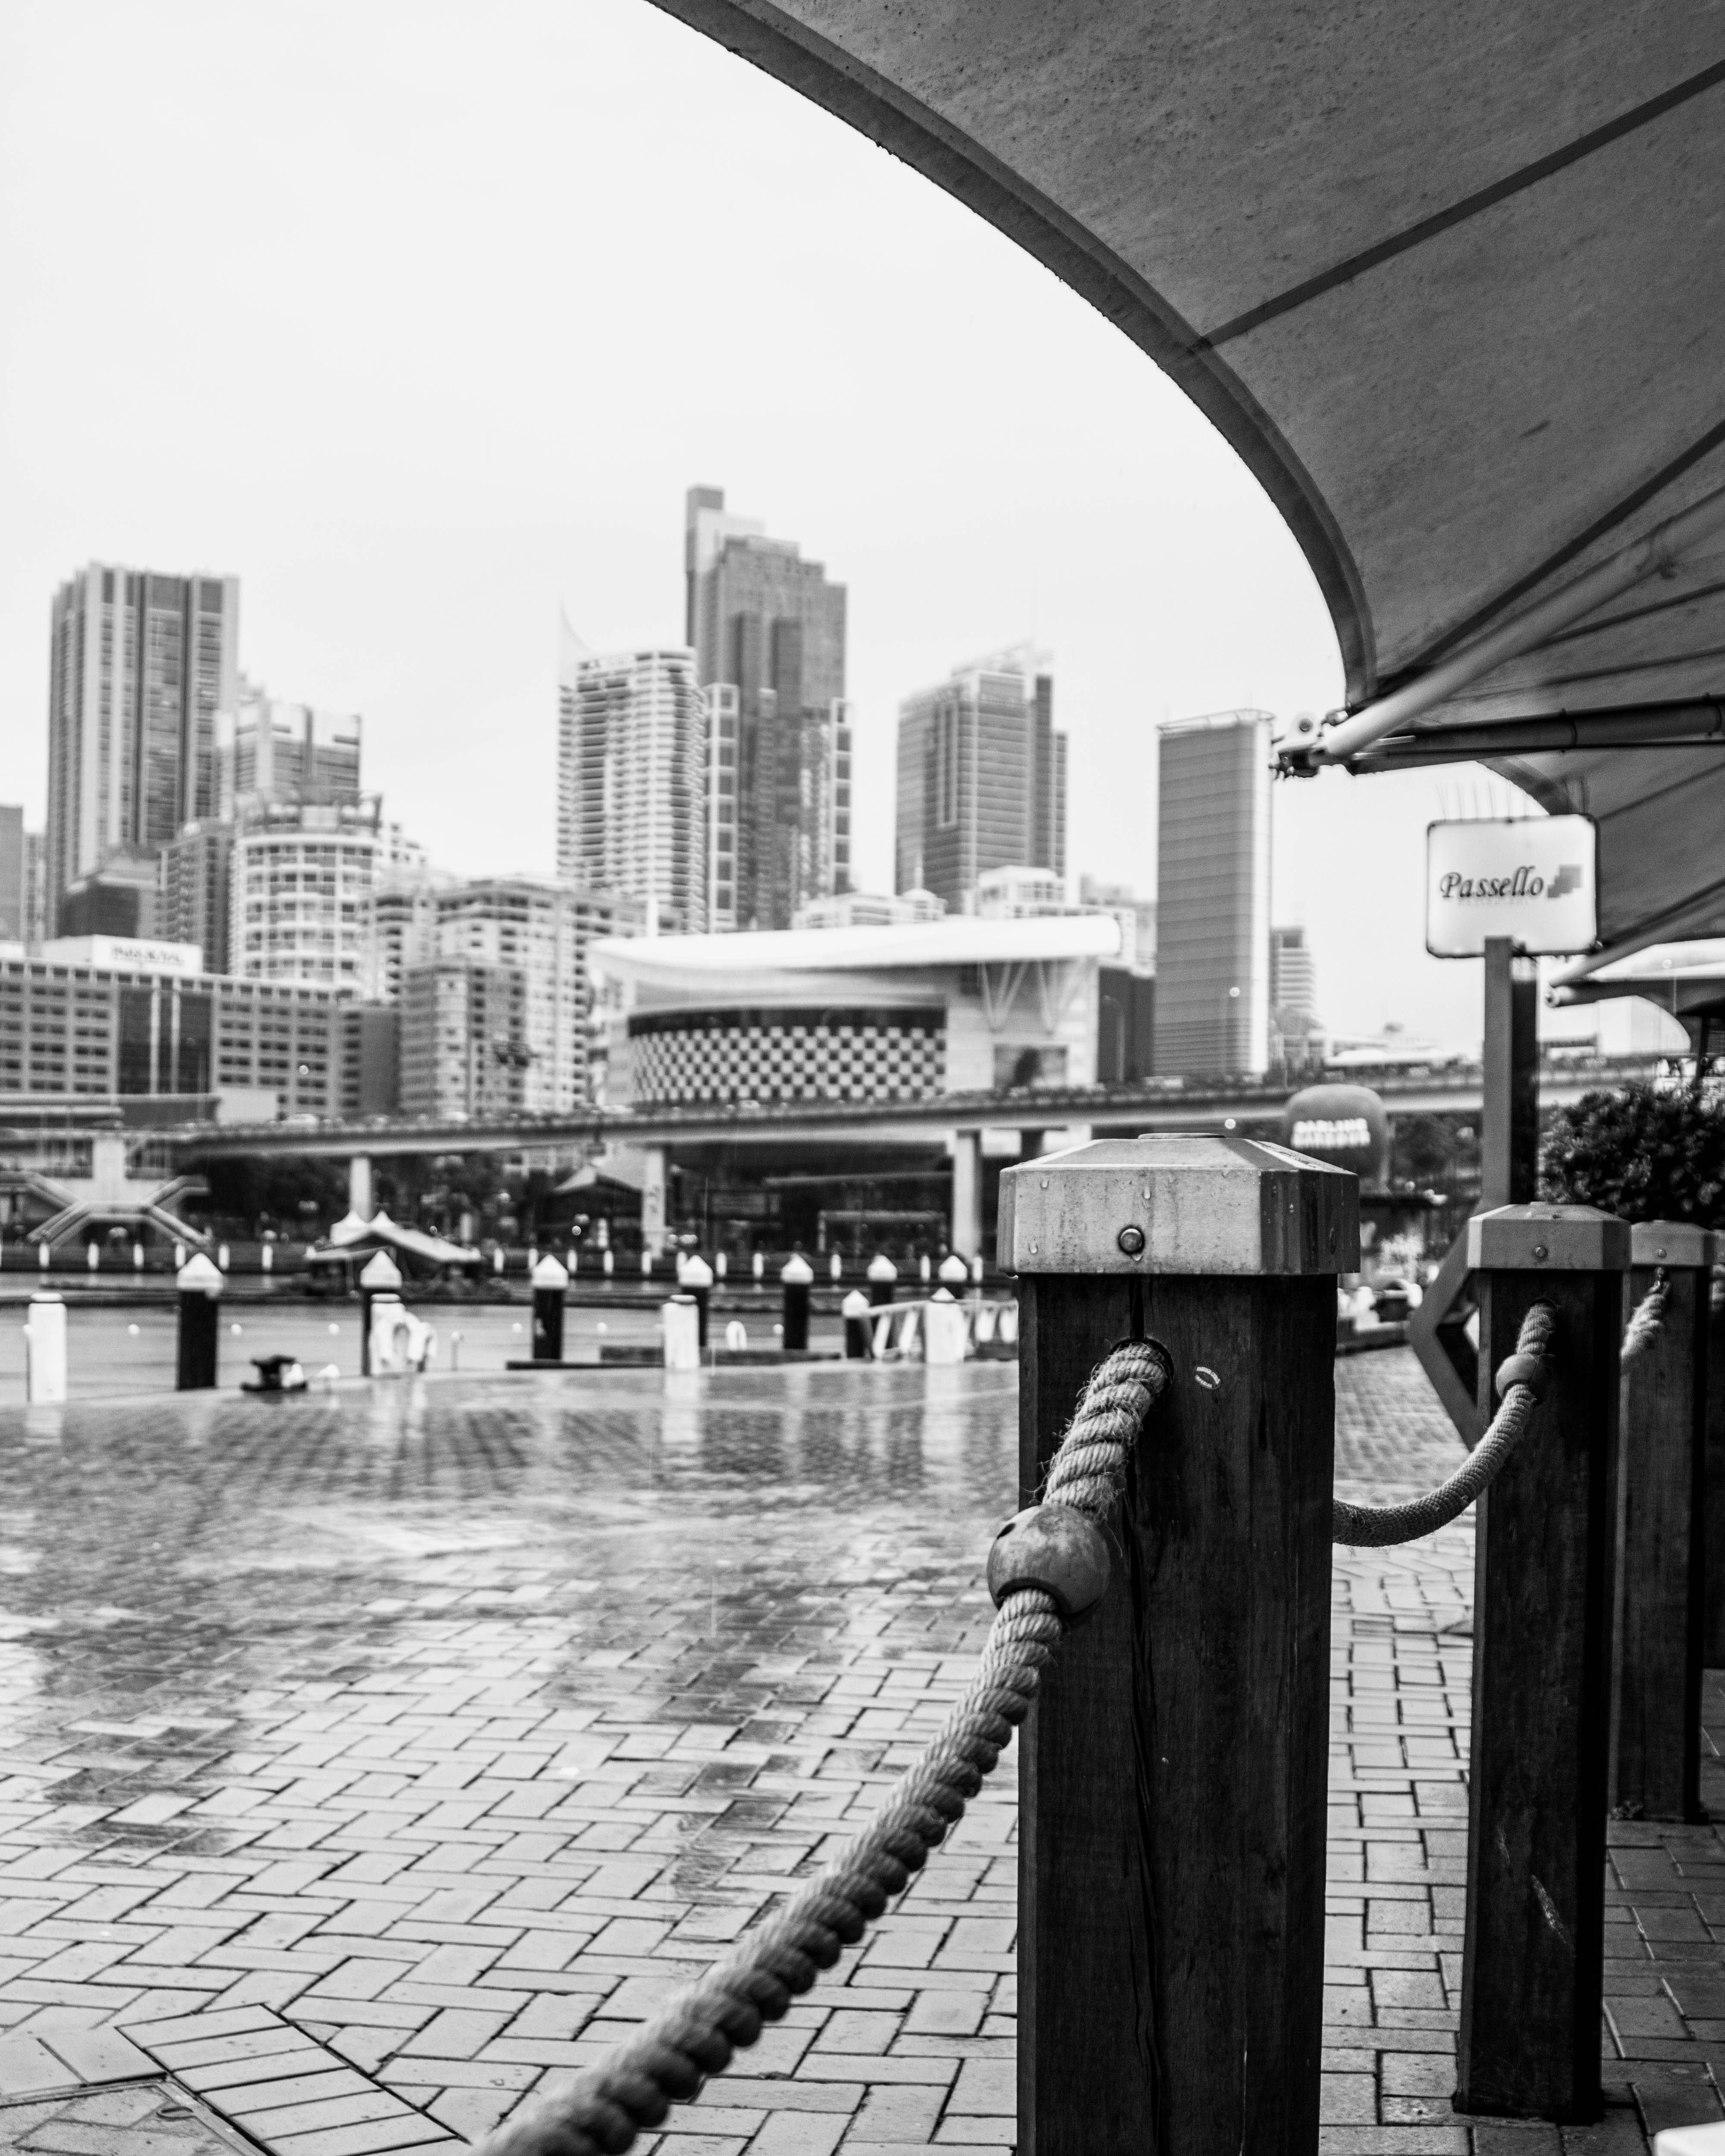
black and white, architecture, road, street, photography, rain, city, cityscape, downtown, transport, sydney, nikon, monochrome, australia, bw, darlingharbour, shape, wetday, urban area, monochrome photography, human settlement